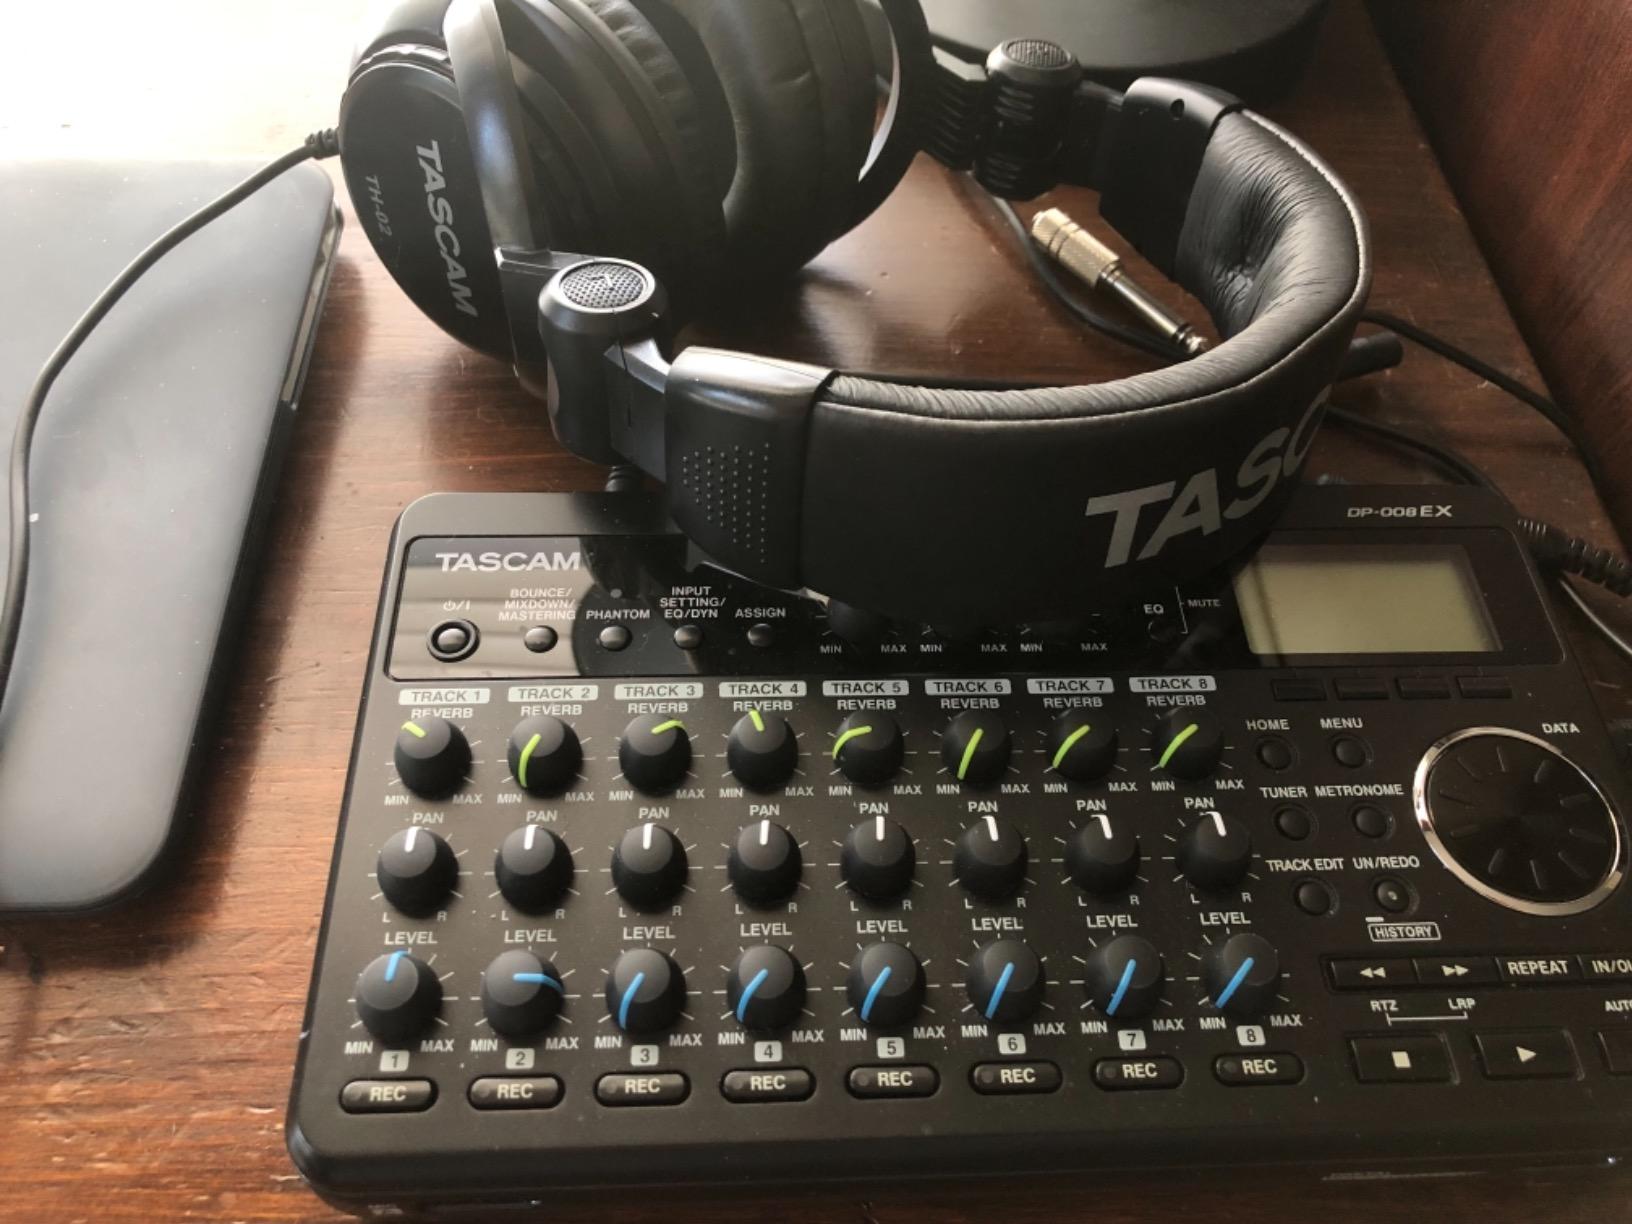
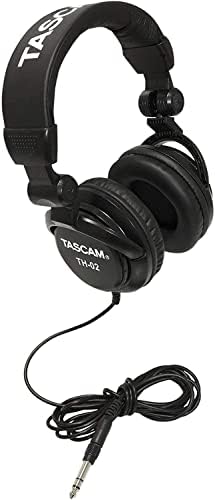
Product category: headphones
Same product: yes